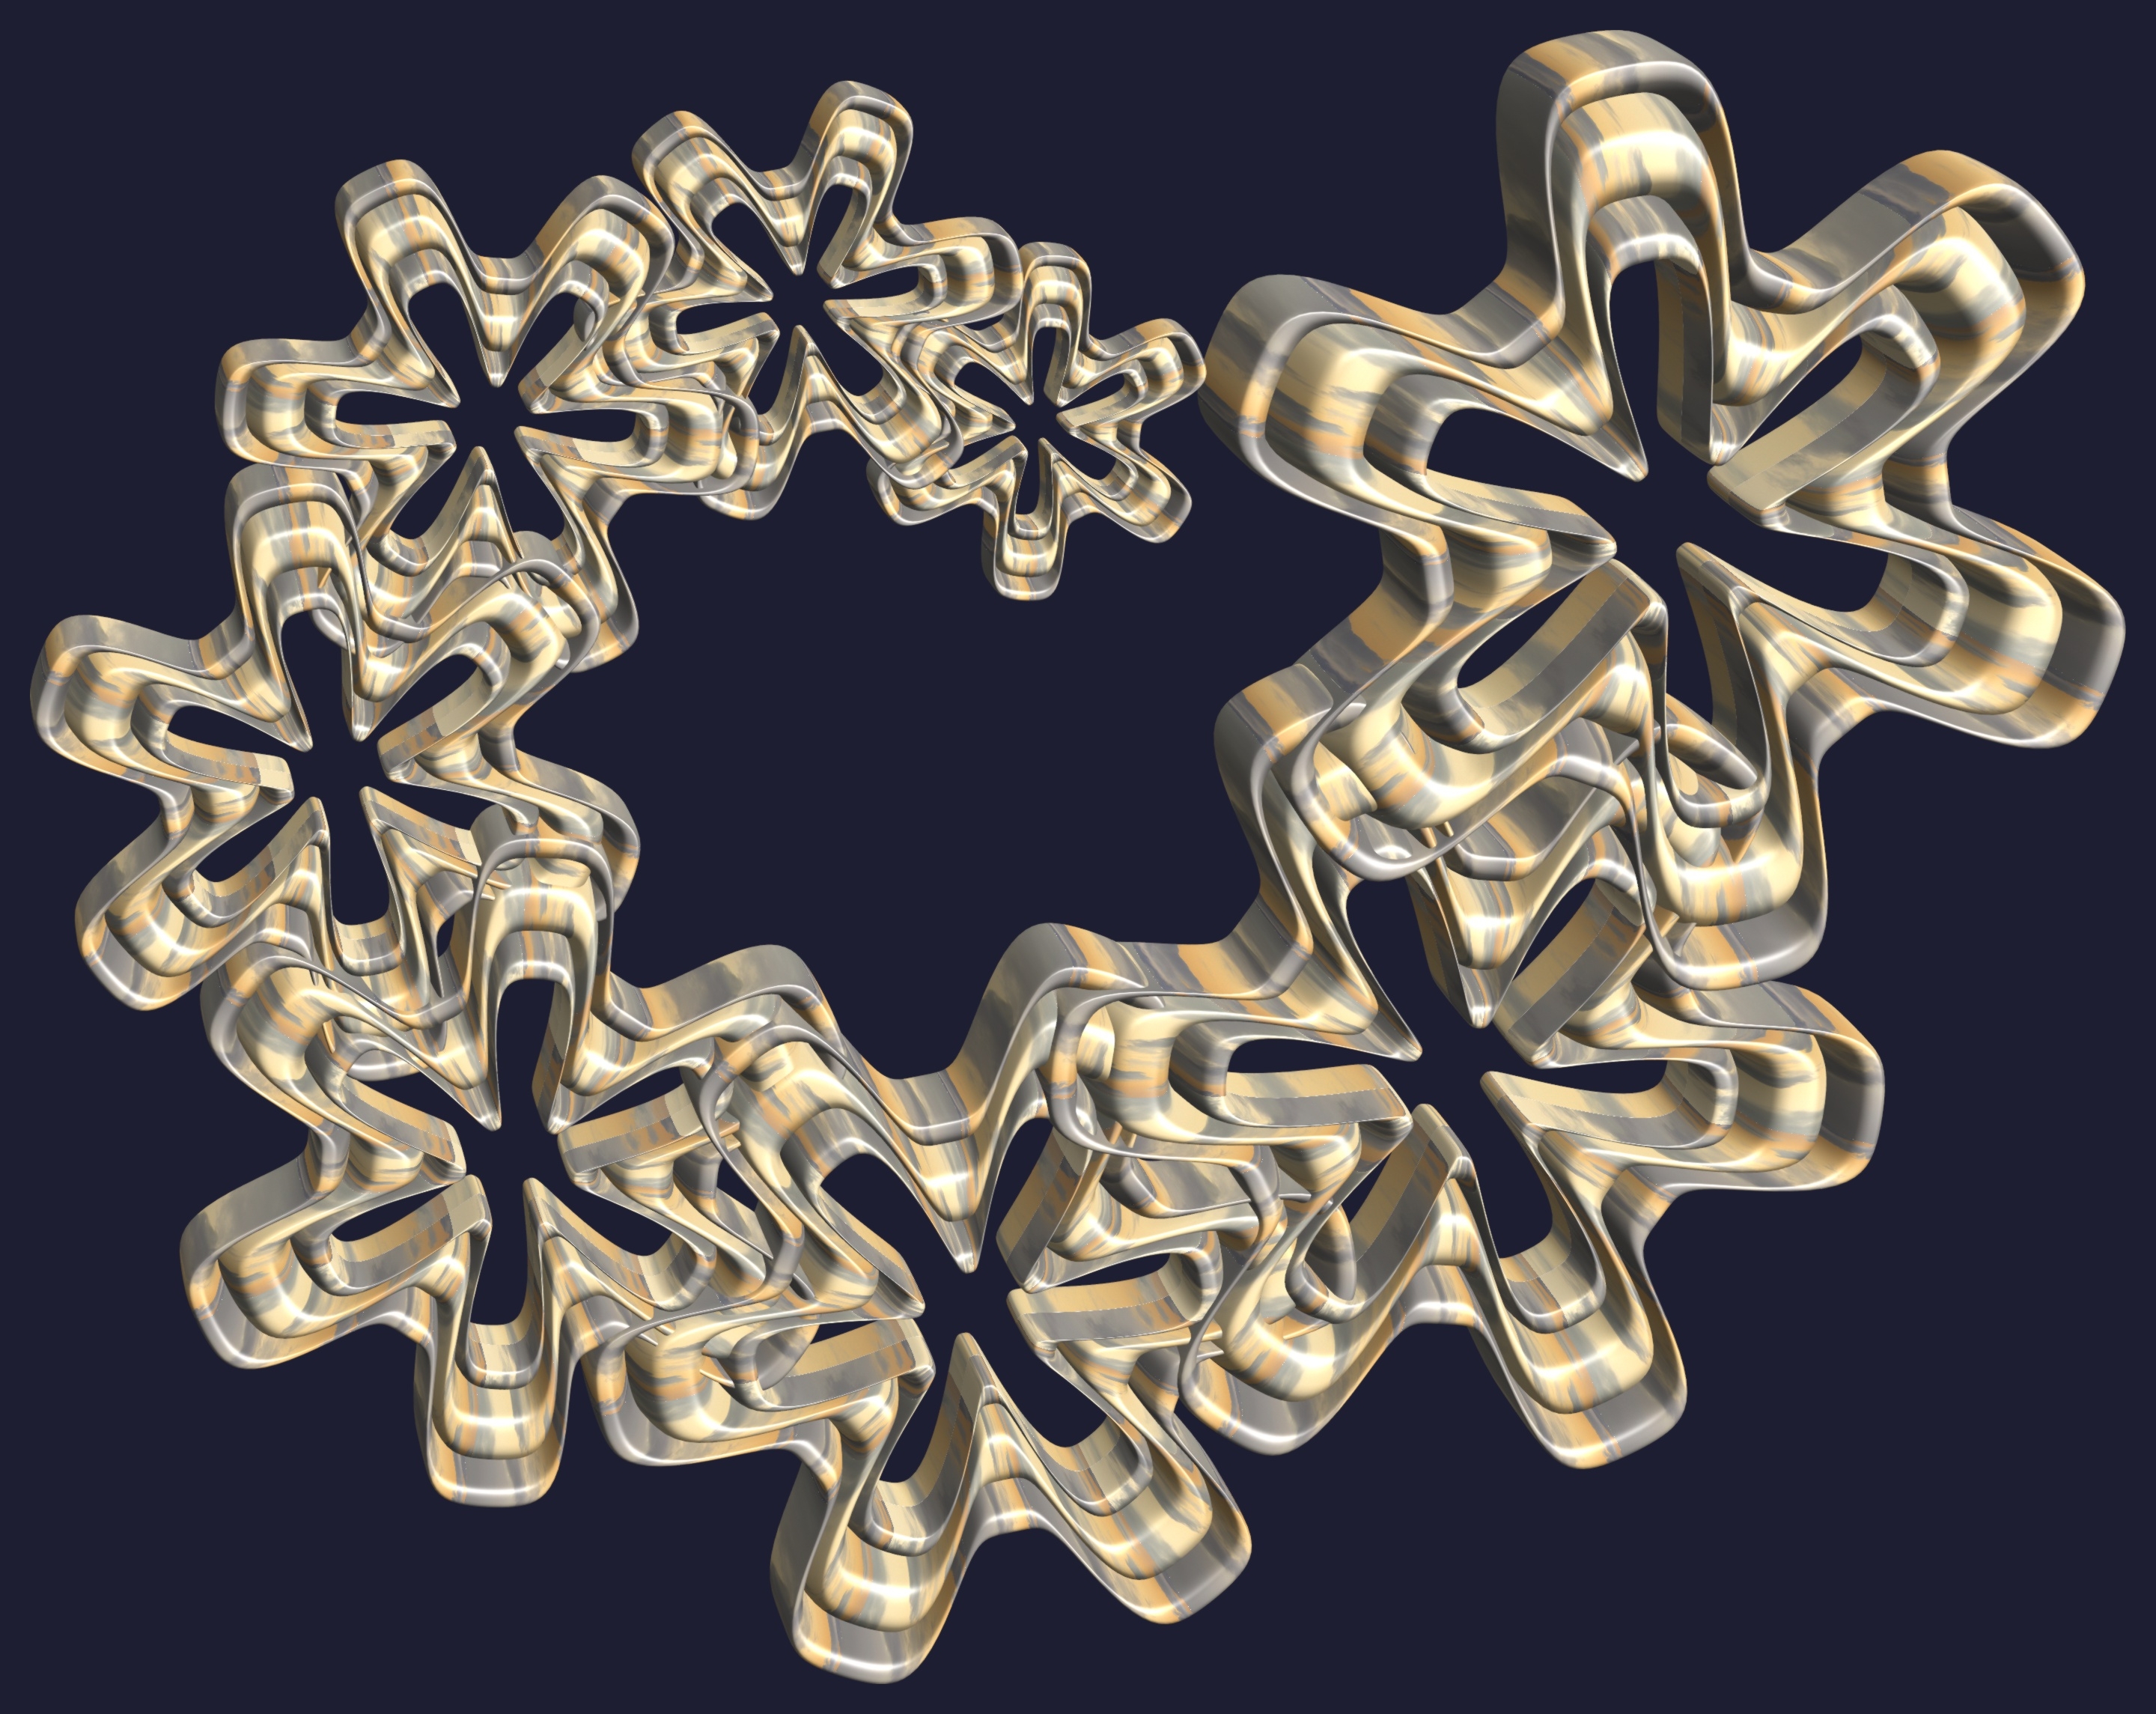
structure, texture, spiral, pattern, symbol, cross, circle, font, design, symmetry, 3d, graphic, torus, mathematica, cg, parametricplot3d, code, program, algorithm, abstruct, mapping